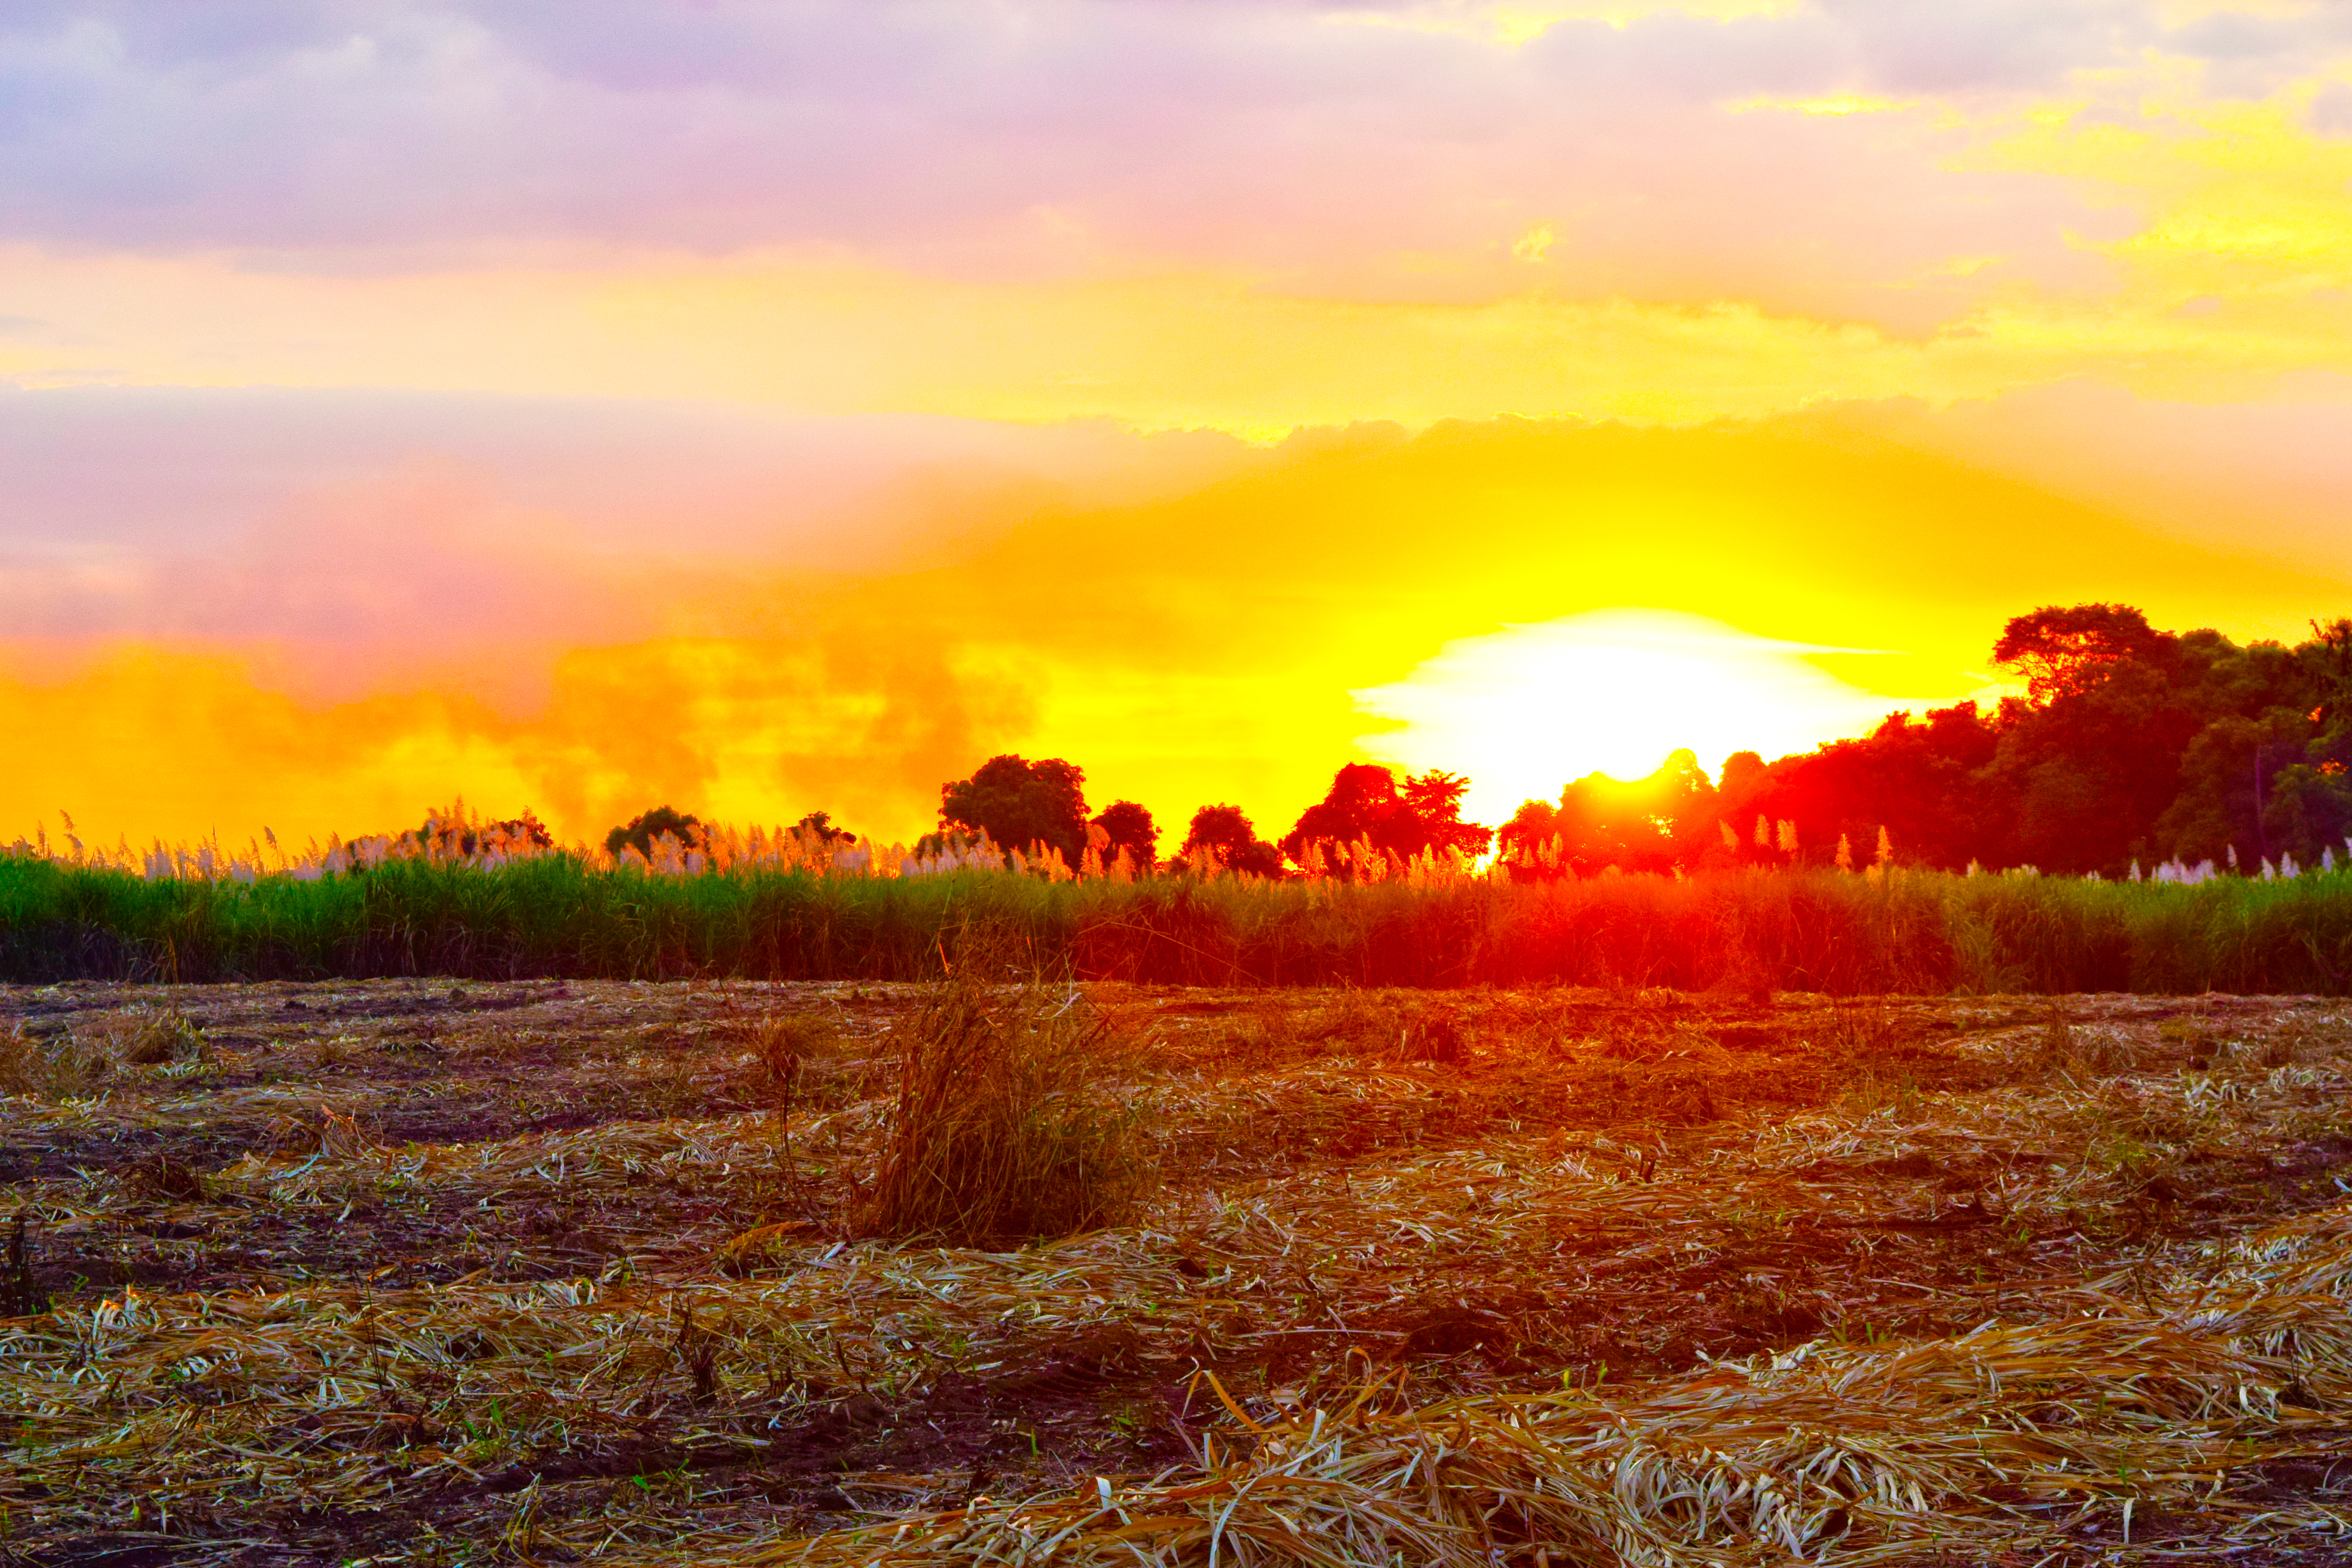
sunset, country, sky, nature, natural landscape, sunrise, sun, sunlight, field, morning, horizon, grassland, grass, evening, grass family, afterglow, cloud, tree, ecoregion, landscape, rural area, plain, meadow, prairie, dawn, plant, photography, dusk, red sky at morning, astronomical object, farm